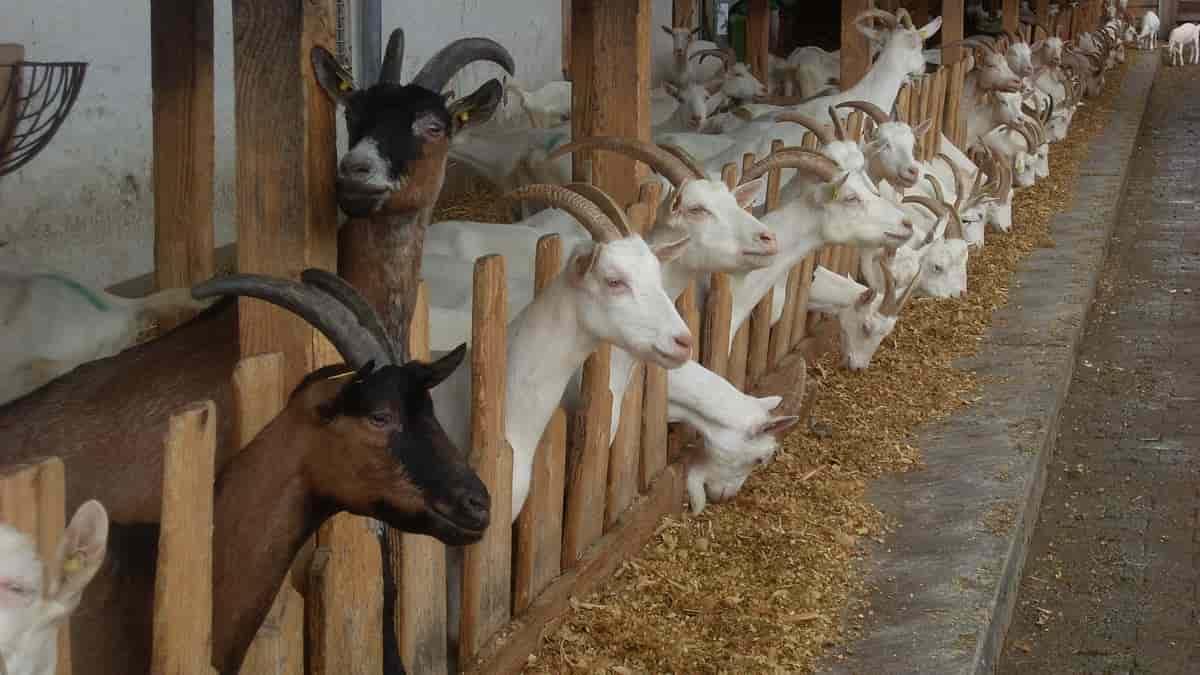
Mbuzi wa kisasa wakiwa wamehifadhiwa katika banda kubwa lililotengenezwa kwa kutumia mbao,mbuzi hao wakiwa na  mapembe makubwa, huku wakiwa wanakula mboga zilizotandazwa chini, kwa ajili ya kuleta urahisi wa wanyama hao kula vizuri.